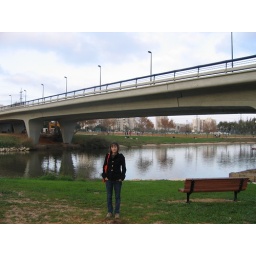
bridge over water